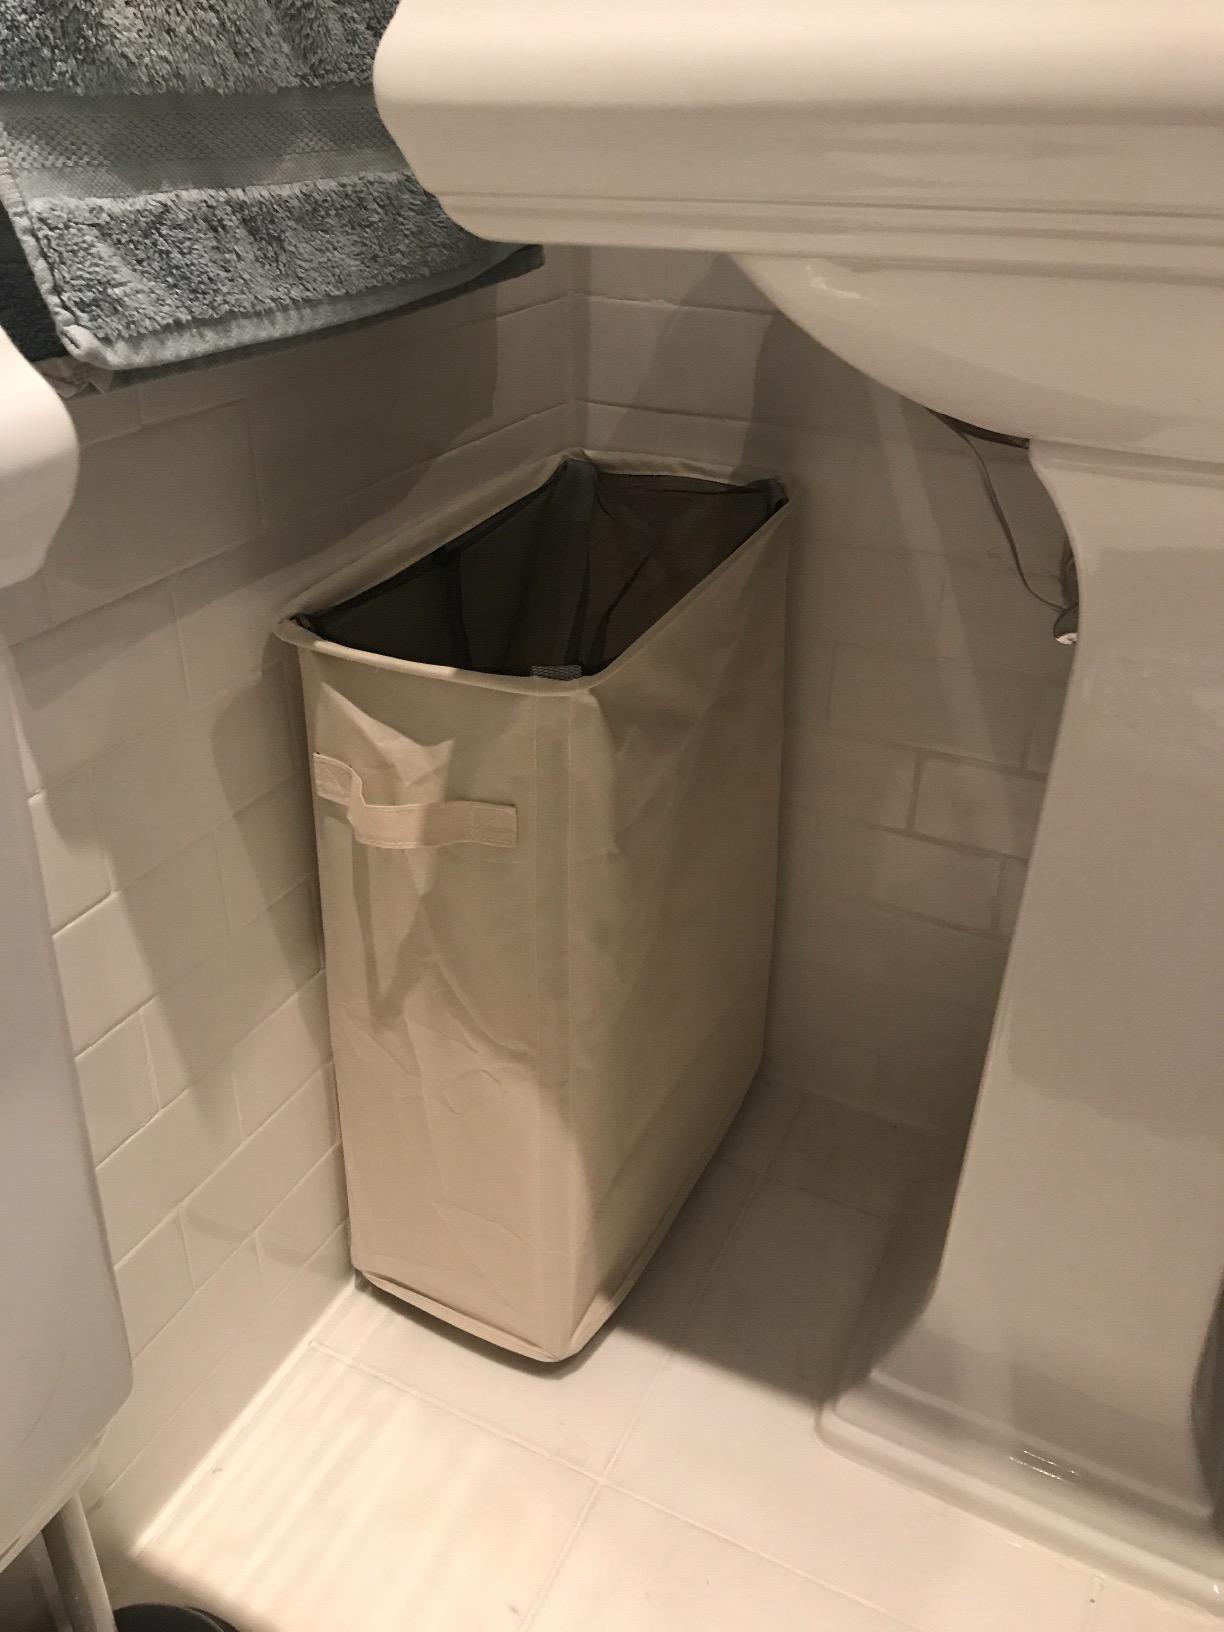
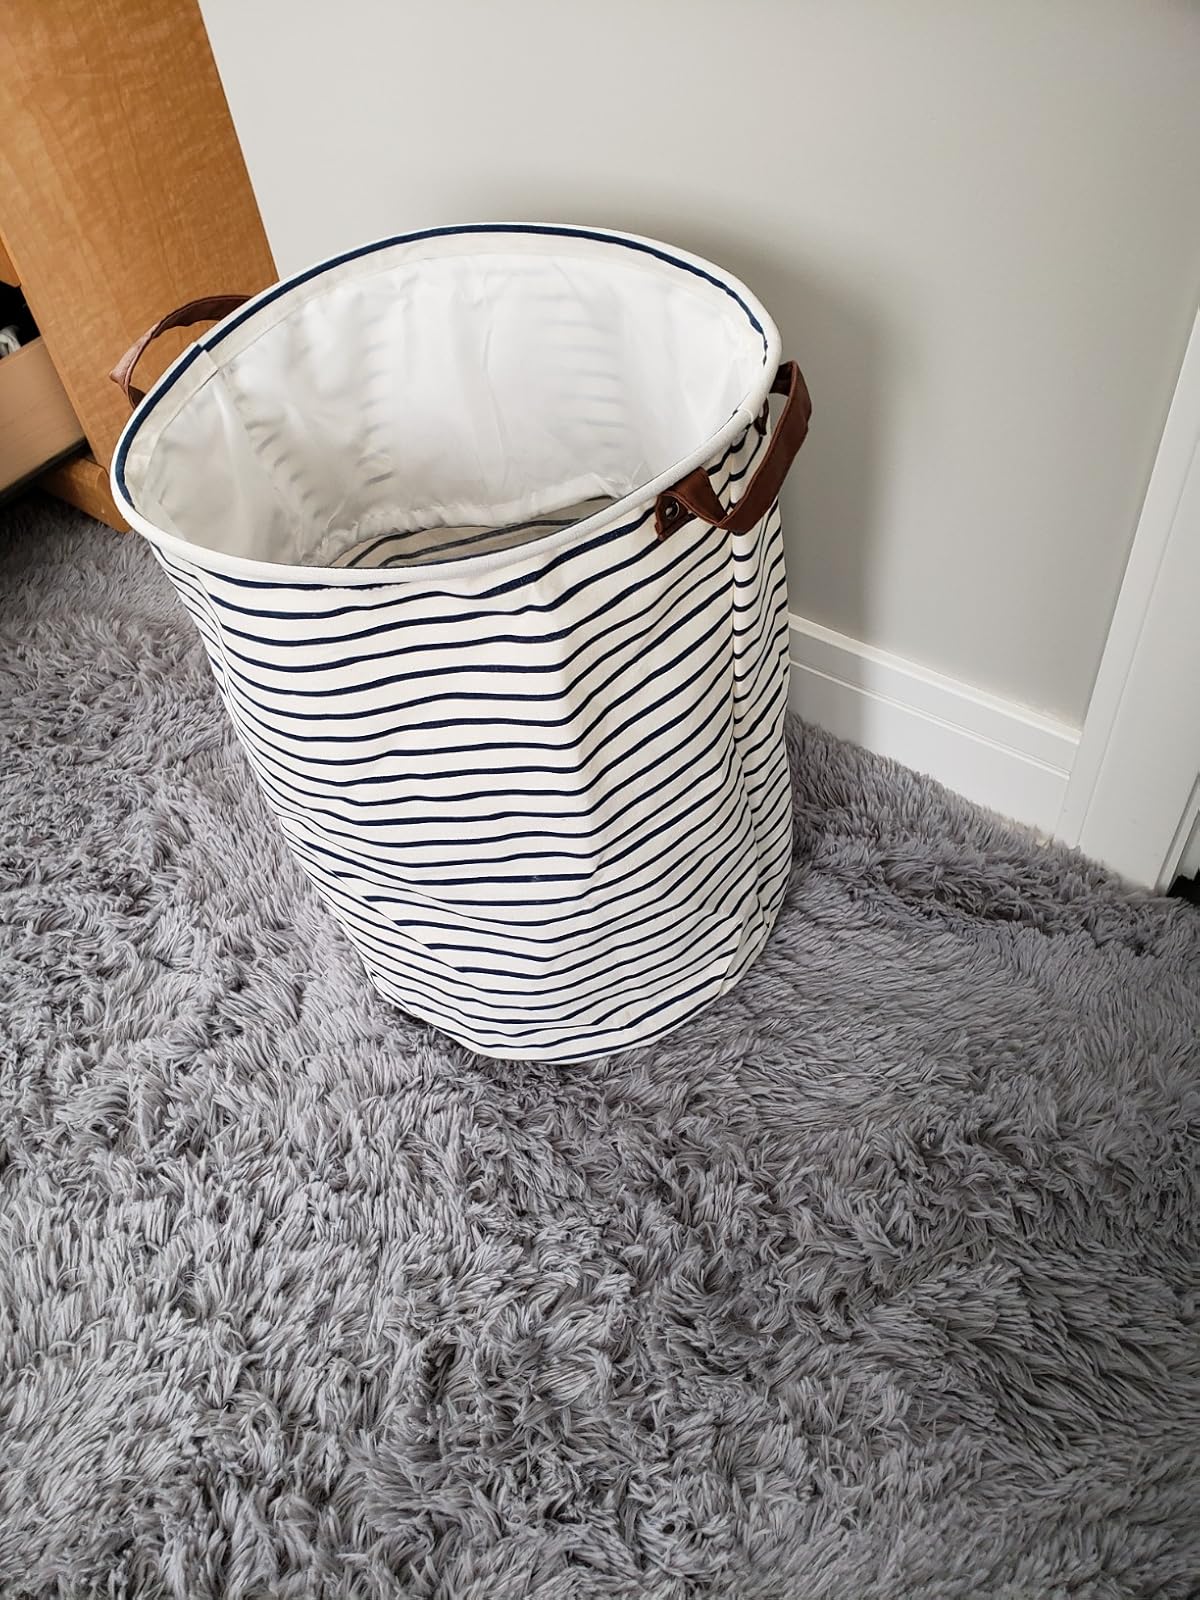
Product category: items_hamper
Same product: no